Civil–military relations

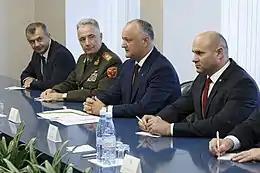
Public meeting of Moldovan President Igor Dodon (center) with the former military defence minister Victor Gaiciuc (center left) and Dodon's defence minister Pavel Voicu (far right), August 2019

Civil–military relations (Civ-Mil or CMR) describes the relationship between military organizations and civil society, military organizations and other government bureaucracies, and leaders and the military. CMR incorporates a diverse, often normative field, which moves within and across management, social science and policy scales. More narrowly, it describes the relationship between the civil authority of a given society and its military authority. "The goal of any state is to harness military professional power to serve vital national security interests, while guarding against the misuse of power that can threaten the well-being of its people." Studies of civil-military relations often rest on a normative assumption that it is preferable to have the ultimate responsibility for a country's strategic decision-making to lie in the hands of the civilian political leadership (i.e. civilian control of the military) rather than a military (a military dictatorship).